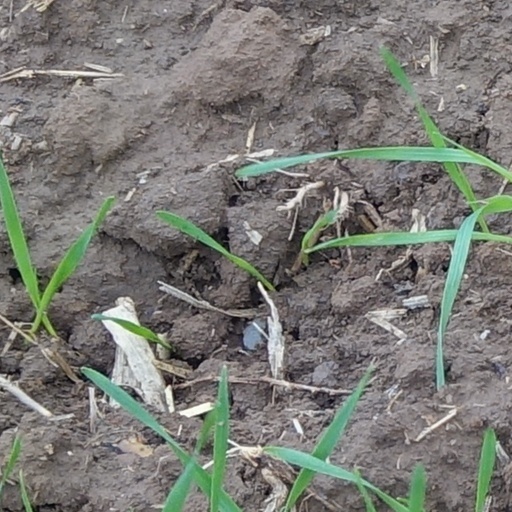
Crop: wheat